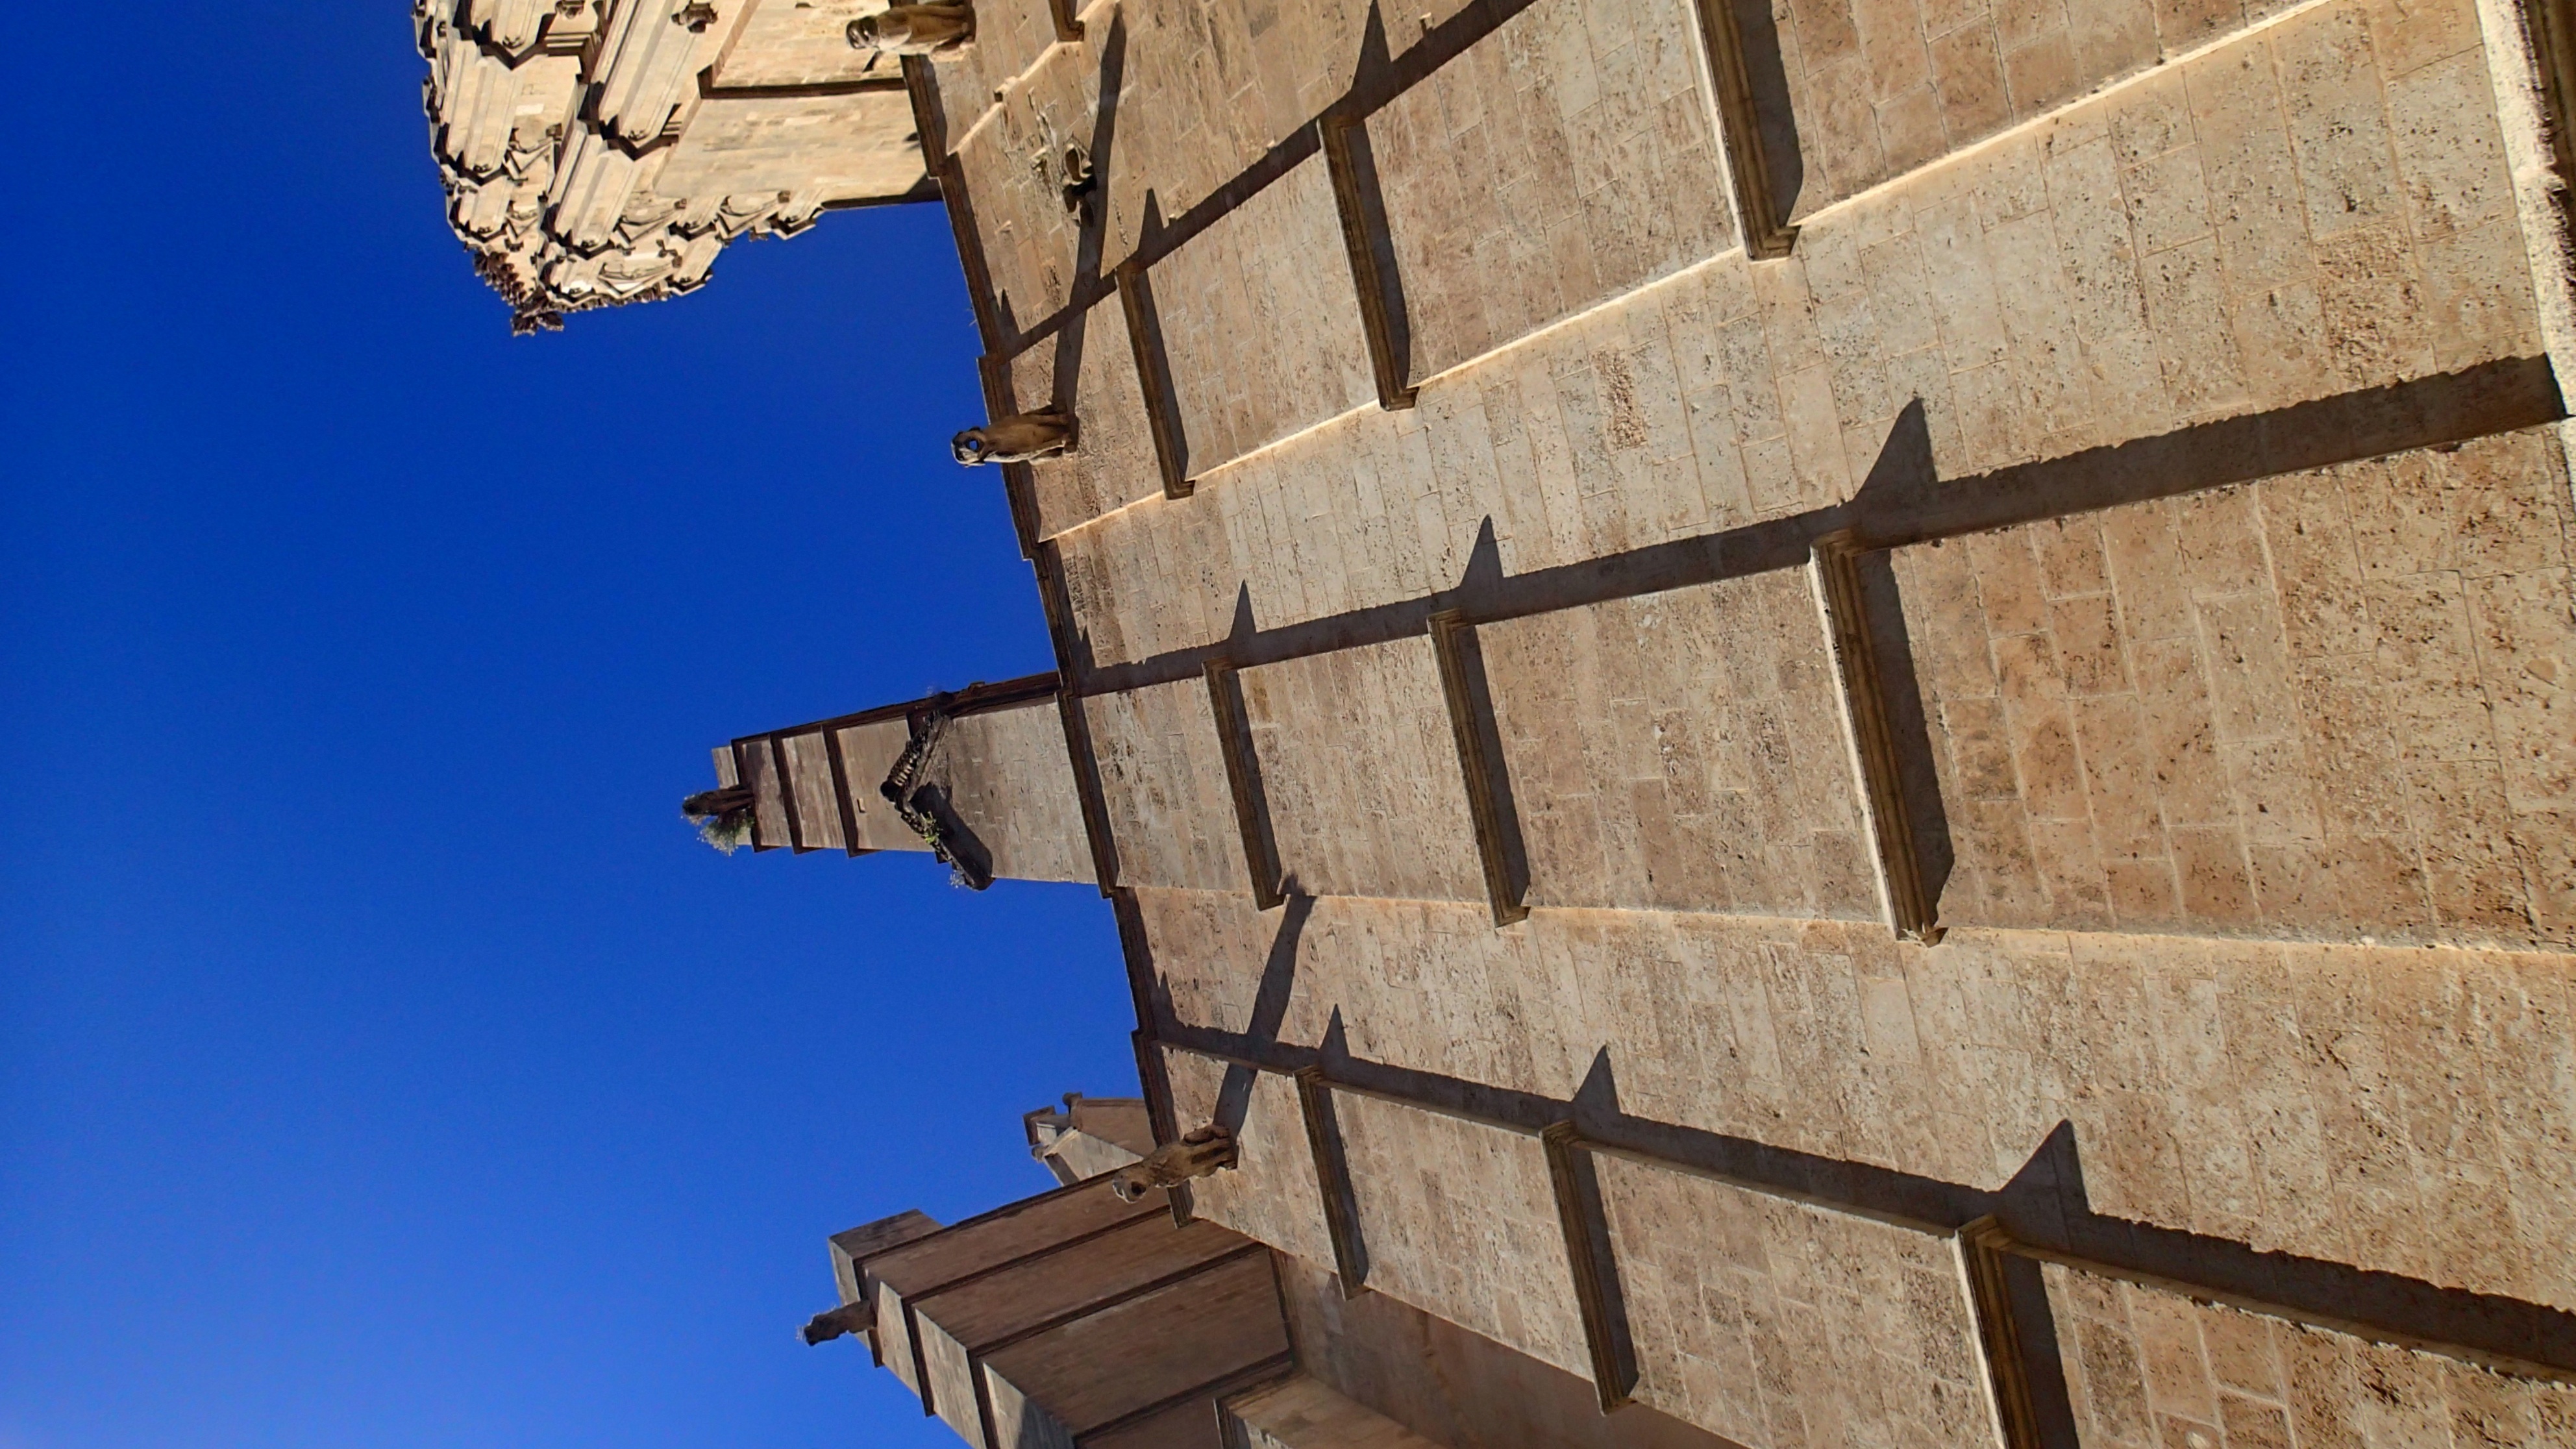
architecture, perspective, building, old, wall, facade, church, cathedral, gothic, catholic, spain, roman, majorca, palma, la seu, palma cathedral, cathedral of santa maria of palma